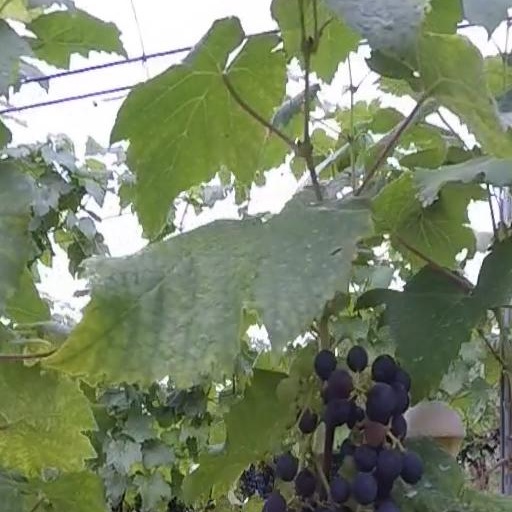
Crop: grape